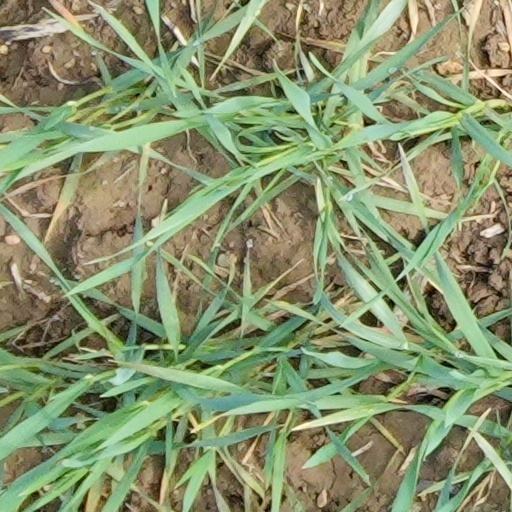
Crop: wheat